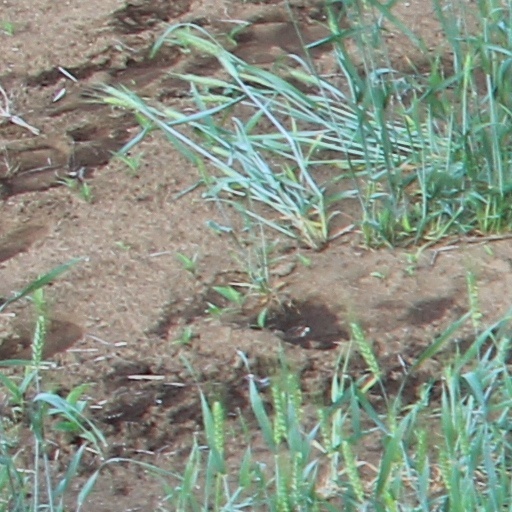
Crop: wheat